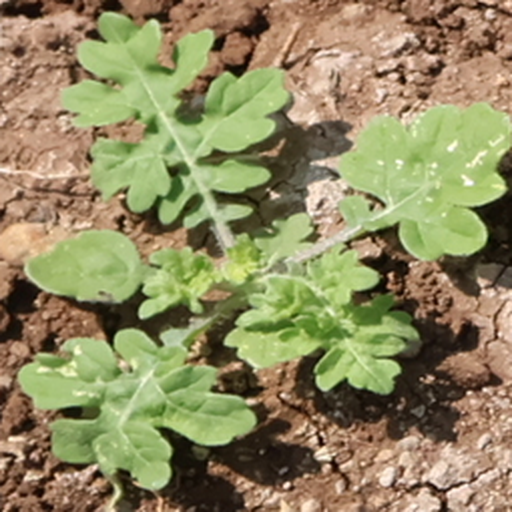
Weed species: Gajar_gavat_(Parthenium hysterophorus)